Philippe Clerc (lichenologist)

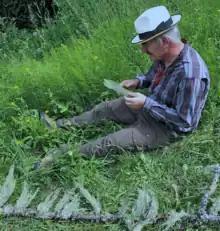
Philippe Clerc in the Allondon valley, Switzerland, studying "Usnea" specimens

Philippe Clerc (born 26 April 1955) is a Swiss lichenologist. A Festschrift was dedicated to him in 2020, on the occasion of his retirement from the Conservatory and Botanical Garden of the City of Geneva ("Conservatoire et Jardin botaniques de la Ville de Genève"), where he worked from 1993 to 2020. Clerc is an authority on the beard lichens (genus "Usnea"), and has had nearly 100 publications on this and other topics, such as the lichen flora of Switzerland.